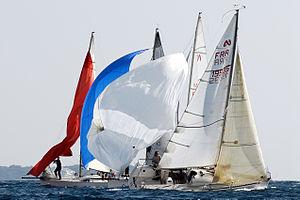
Le Nitro 80 est une classe de voilier monotype méridional de 8 mètres. Il s’agit d’un quillard moderne construit à l’unité sur les plans de Jacques Fauroux par le Chantier Caparros.